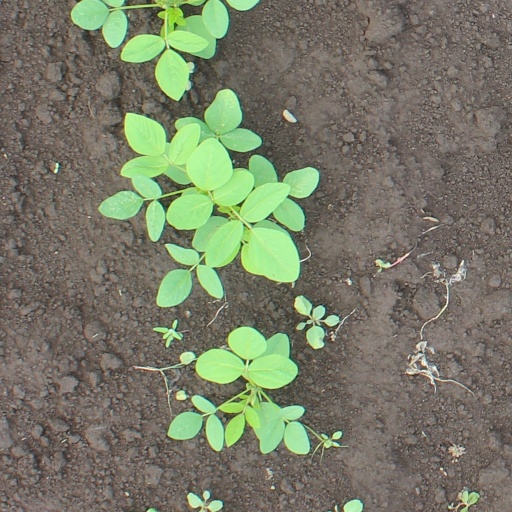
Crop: soybean